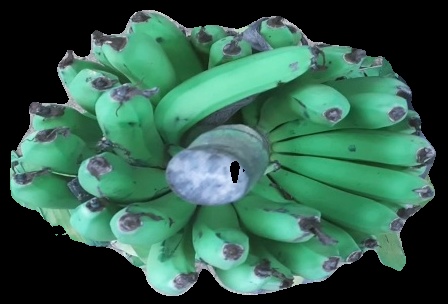
Variety: pachbale
Grade: grade2